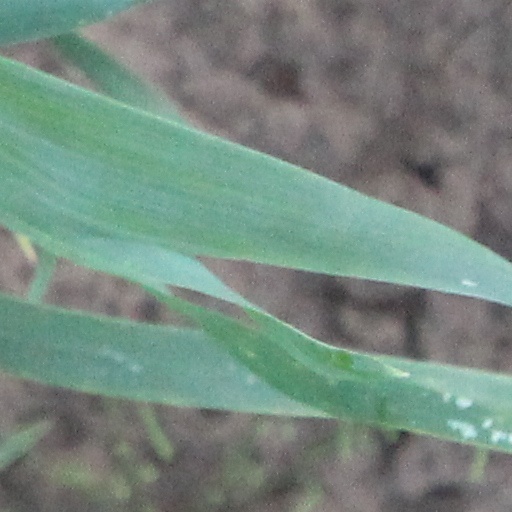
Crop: wheat